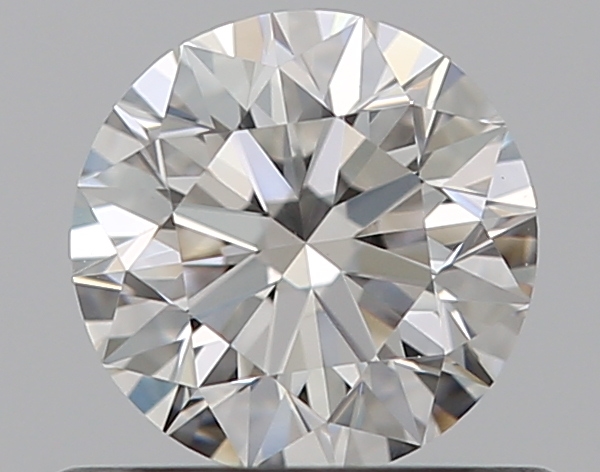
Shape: round
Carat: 0.55
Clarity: VS2
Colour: F
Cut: EX
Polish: EX
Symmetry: EX
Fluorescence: N
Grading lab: GIA
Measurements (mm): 5.21 x 5.24 x 3.28